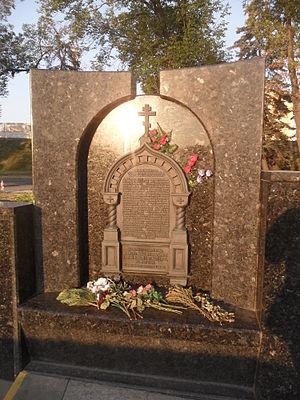
La tragédie de Niamiha est une bousculade massive s'étant déroulée le 30 mai 1999 dans un passage souterrain menant à la station Niamiha du métro de Minsk et ayant fait 53 victimes.